Joshua Shaw

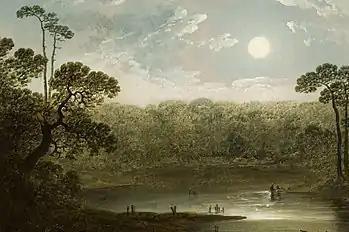
"Witch Duck Creek", oil on canvas, c. 1835. Reynolda House Museum of American Art

At the age of 16 Shaw painted his first work: 10 commandments in St Michael's Church. His master, jealous of Shaw's skills, sent him to Manchester to work as a foreman. Shaw was able to find purchasers for his work and emerged from obscurity, traveling to London where his paintings attracted many wealthy clients.